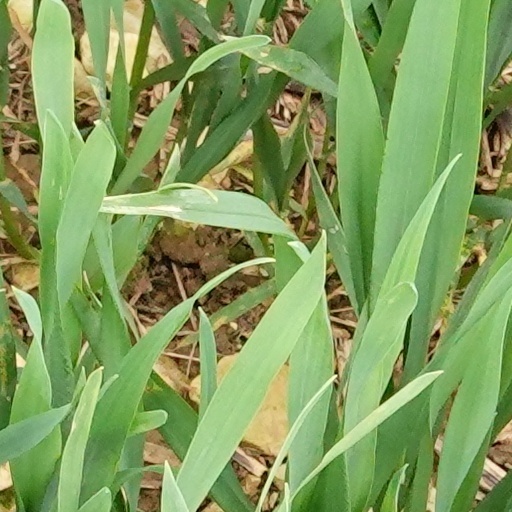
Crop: wheat